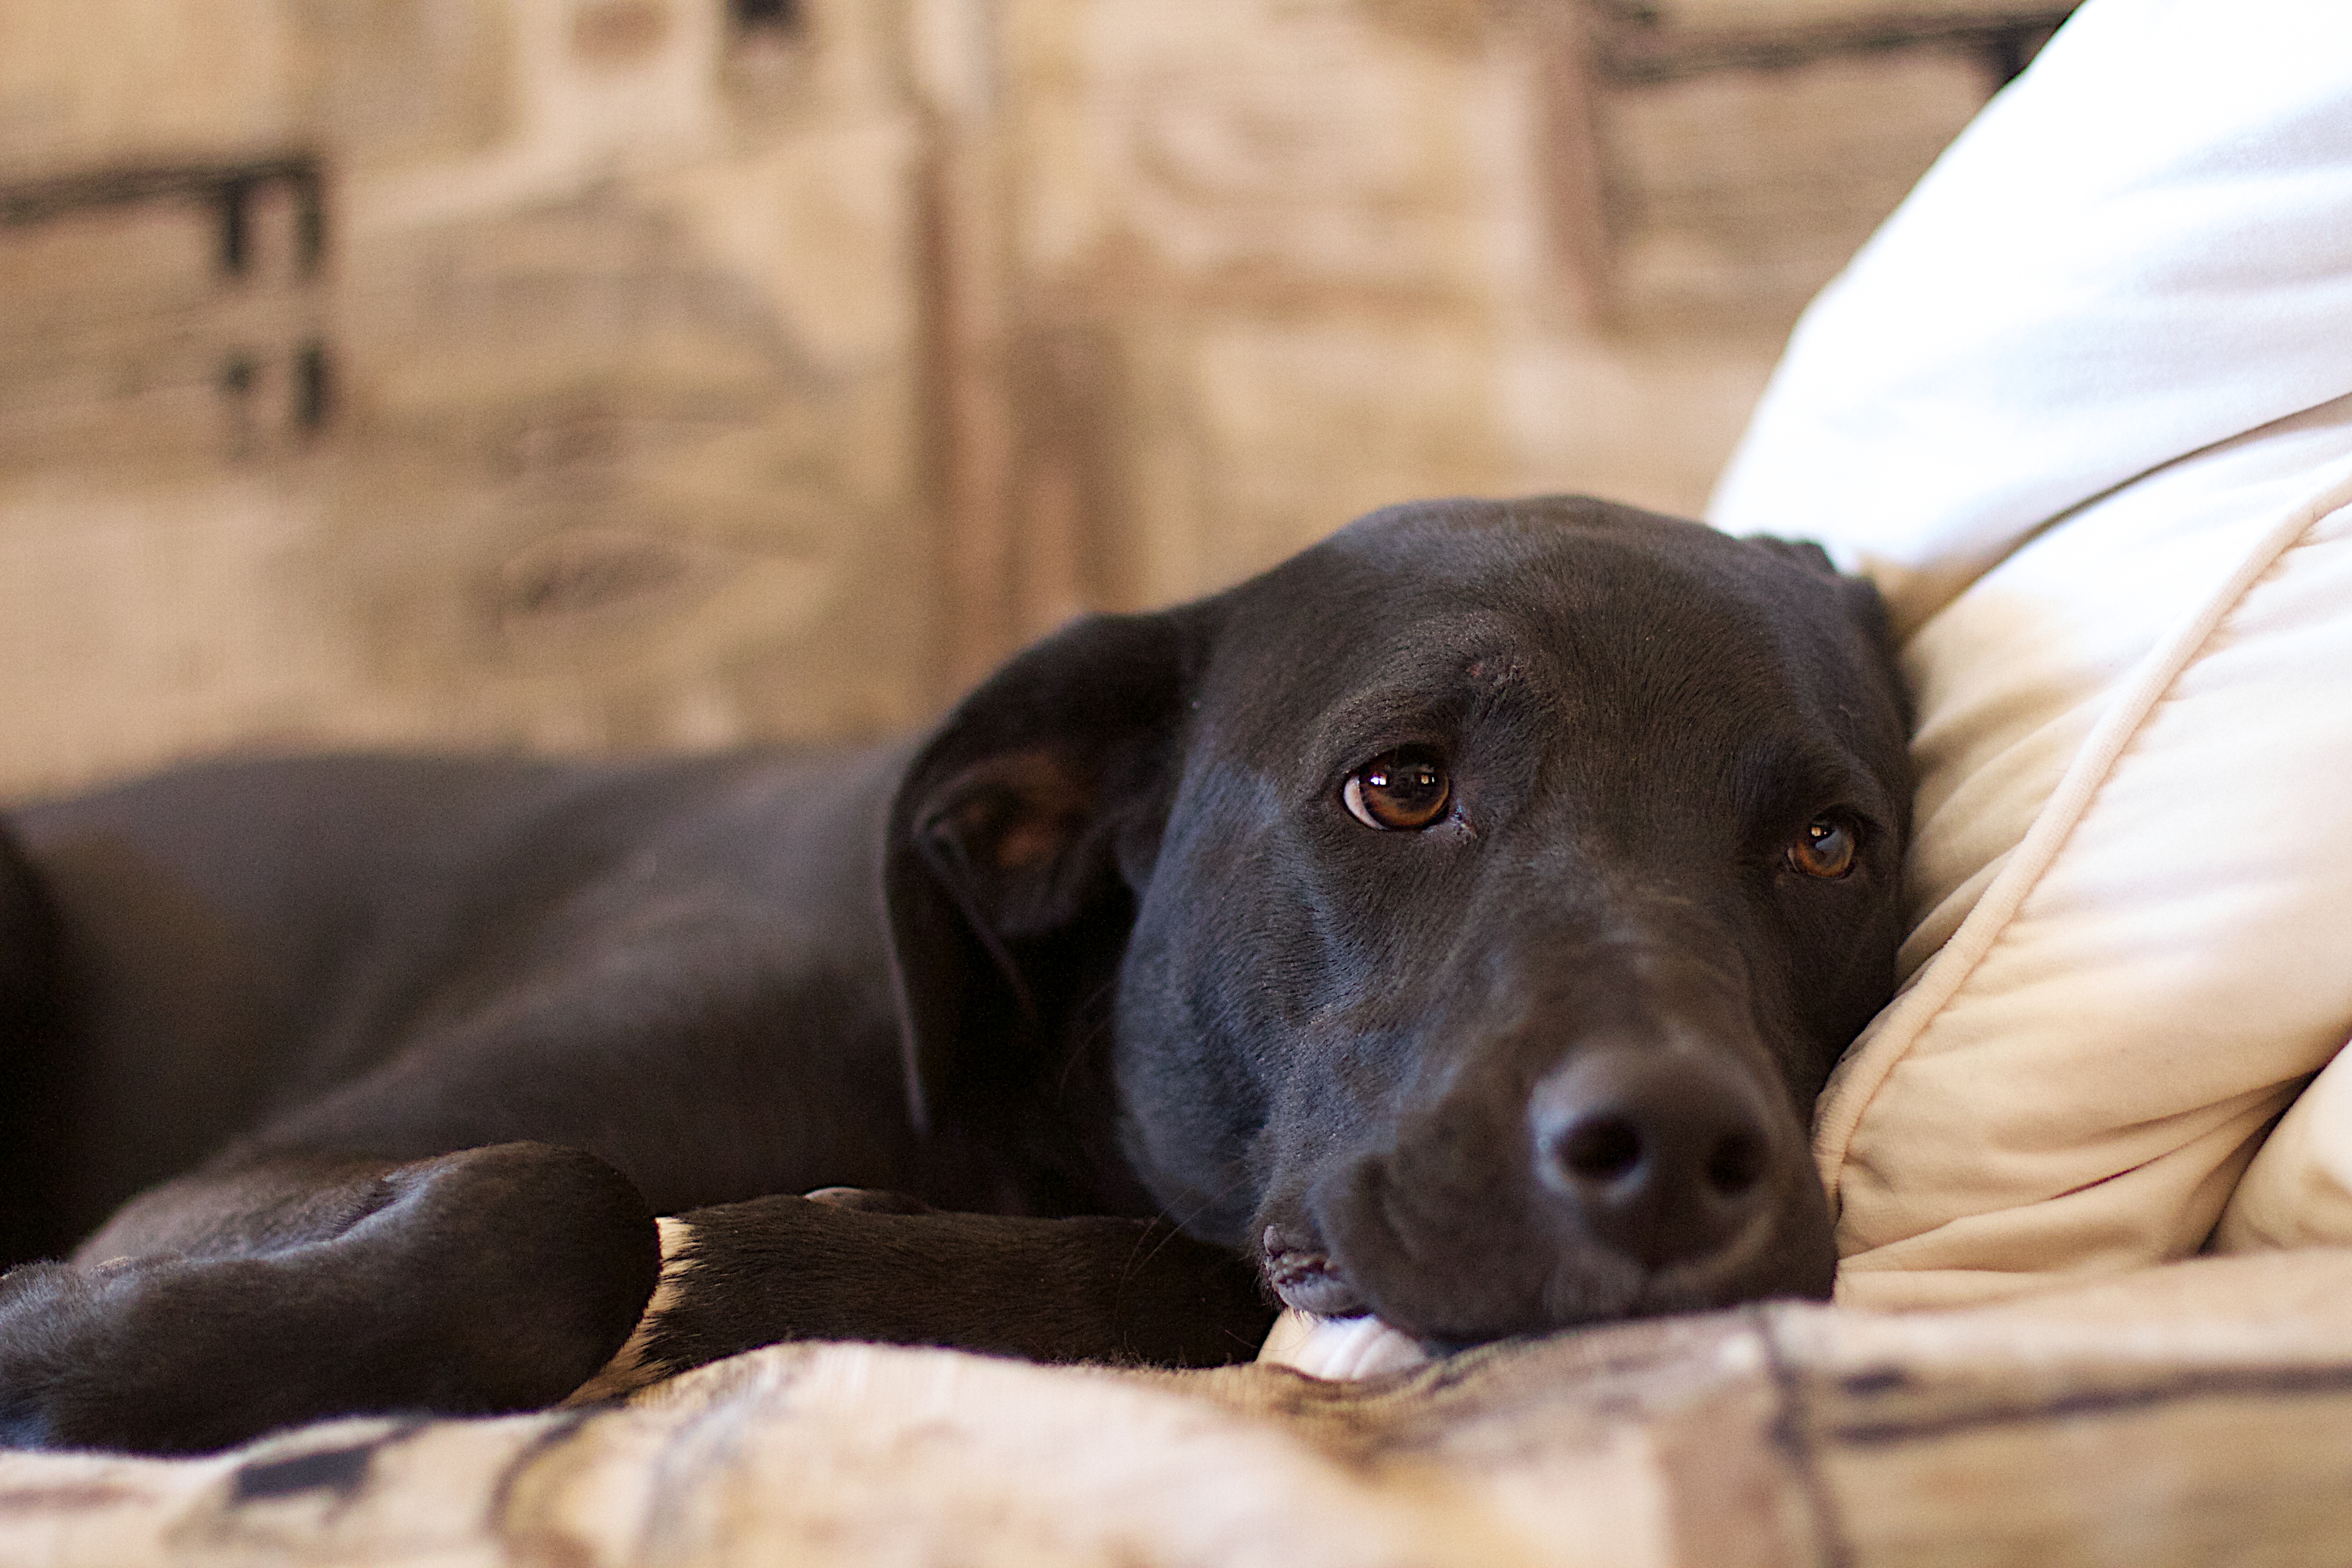
puppy, dog, mammal, vertebrate, labrador retriever, jaci, street dog, dog like mammal